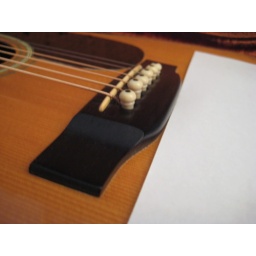
Can't slide paper under bridge at all.